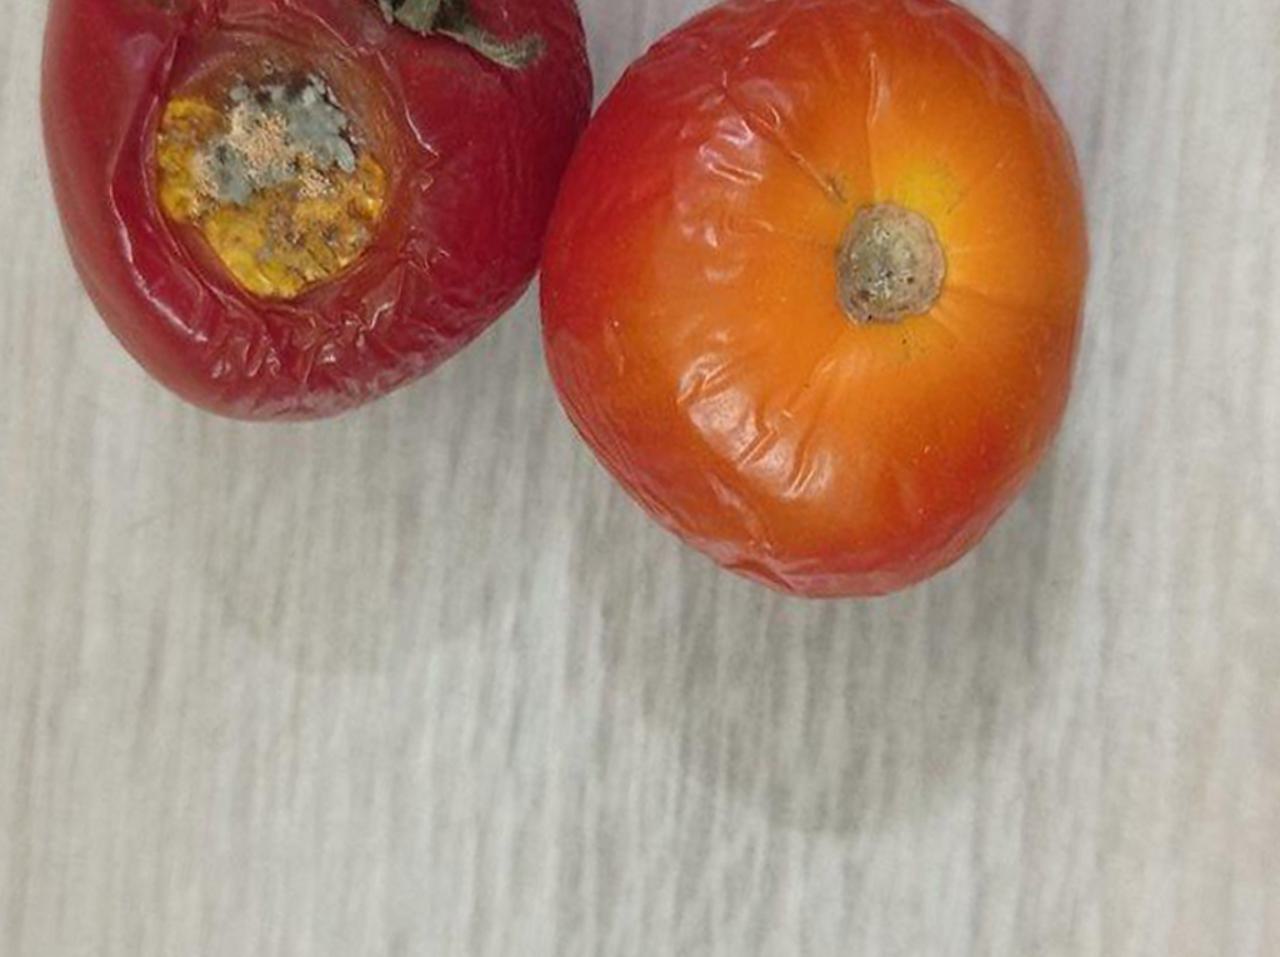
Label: Rotten